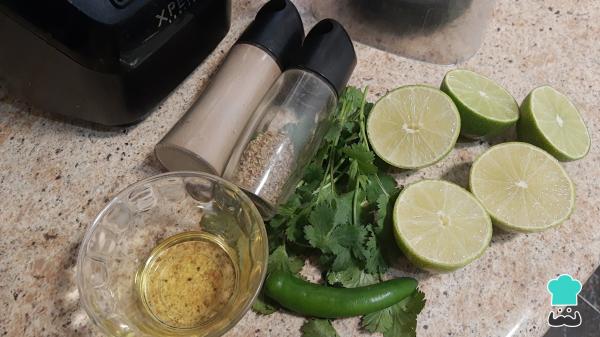
Para hacer la receta de ceviche de queso panela, primero prepara el aderezo. Para ello, lleva a licuar el jugo de limón, la ramita de cilantro, un chile serrano sin tallo, una pizca de orégano seco, sal, pimienta al gusto y aceite de oliva. Cuando esté listo, reserva.